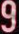
Number: 9